Hermetic Qabalah

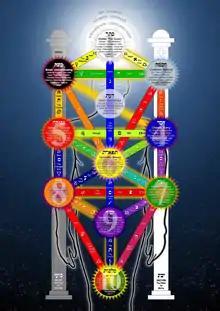
The Qabalistic Tree of Life in the Servants of the Light organisation's Hermetic theory

The emanations of creation arising from "Ain Suph Aur" are ten in number, and are called "Sephiroth" (singular Sephirah , "enumeration"). These are conceptualised somewhat differently in Hermetic Qabalah to the way they are in Jewish Kabbalah.